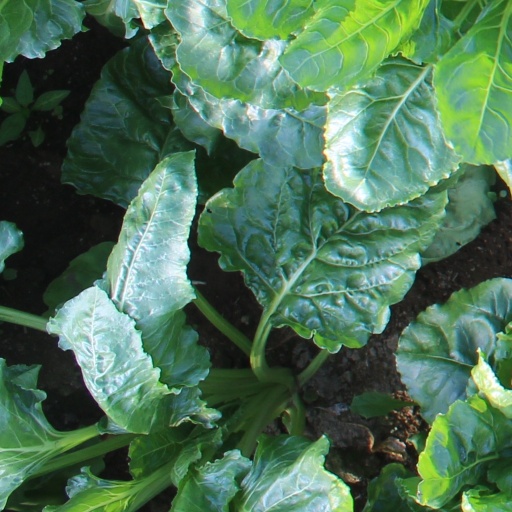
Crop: sugar beet